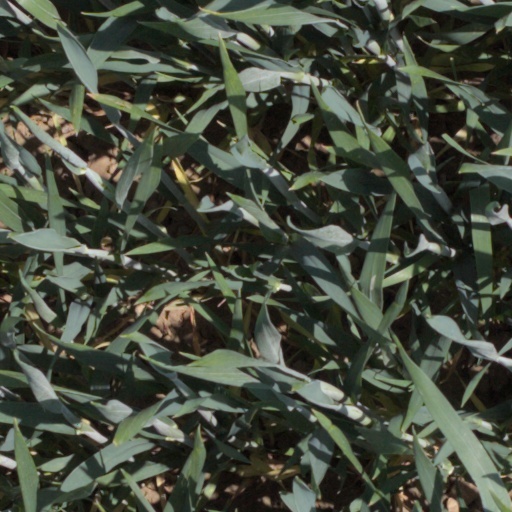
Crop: wheat